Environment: real
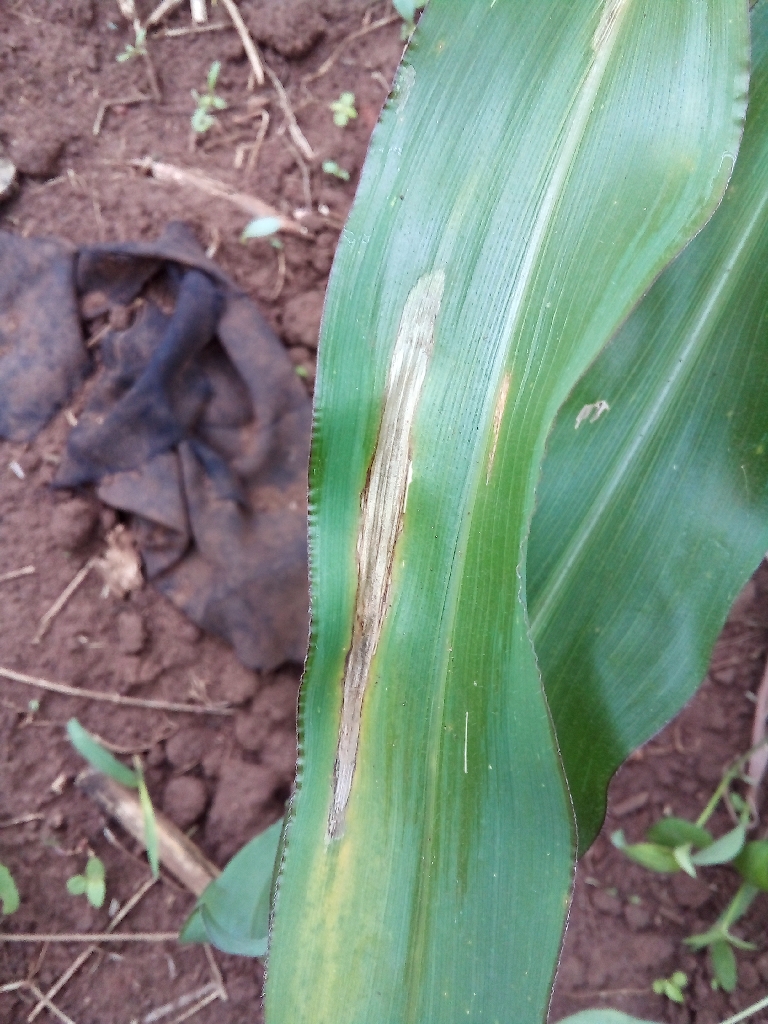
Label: northern_corn_leaf_blight